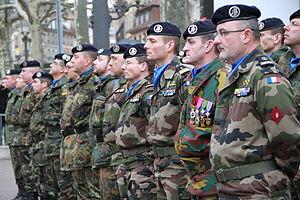
Eurocorps prise d’armes de fin de mission en Afghanistan, place Broglie à Strasbourg 31 janvier 201, en présence de M. Pieter De Crem, ministre belge de la Défense, et de M. Kader Arif, ministre délégué auprès du ministre de la Défense, chargé des Anciens Combattants.
Le corps de réaction rapide européen, ou Eurocorps, est un état-major de niveau corps d'armée regroupant des contingents de cinq pays européens ainsi que cinq pays associés.